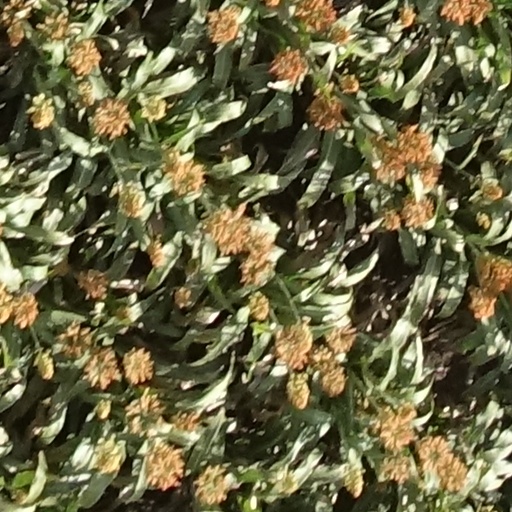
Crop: sorghum